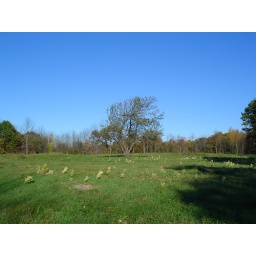
A lonely tree at the Thorncrag bird sanctuary in Lewiston, Maine.